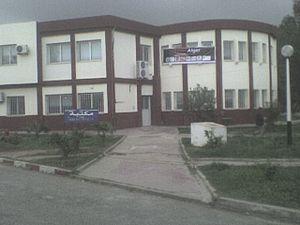
la bibliothèque de l’école nationale supérieure d'informatique
L'École nationale supérieure d'informatique, anciennement Institut national de formation en informatique, est un établissement d'enseignement supérieur algérien formant des ingénieurs d’État en informatique. Elle est située à Oued Smar, à environ 15 km du centre-ville de la capitale Alger, en Algérie.